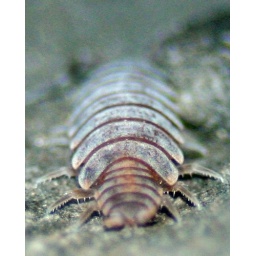
MilIipede in the flower pot